Hemisphere Project

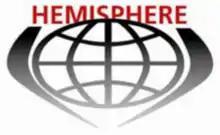
Hemisphere Project logo

The Hemisphere Project, also known as Hemisphere (codenamed "Hudson Hawk"), is a mass surveillance program conducted by US telecommunications company AT&T and funded by the White House Office of National Drug Control Policy and the Drug Enforcement Administration (DEA).